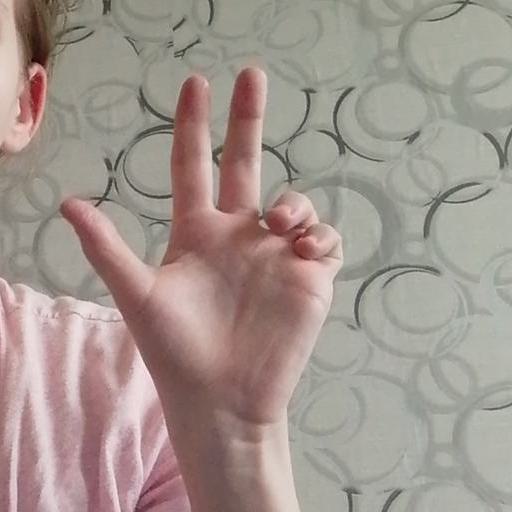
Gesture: three2